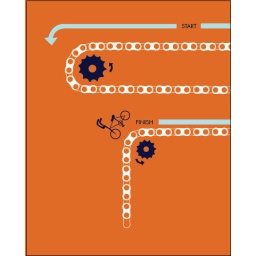
this is a work in progress probably the bike will be going into some sort of gift box of something